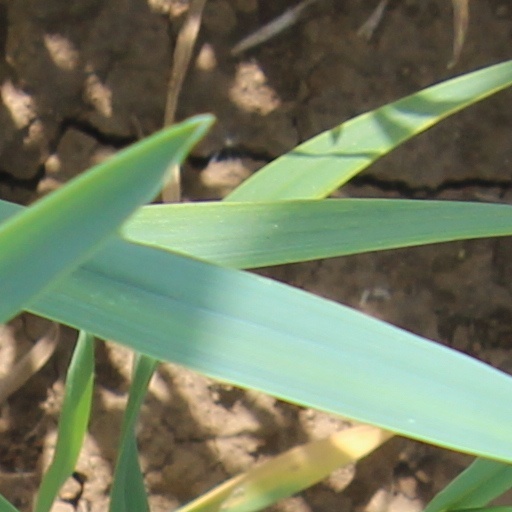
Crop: wheat